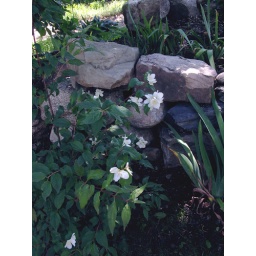
july 12 mock orange by garden wall